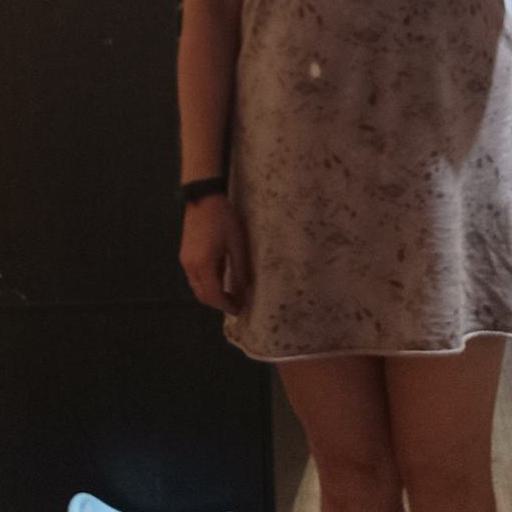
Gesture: no_gesture